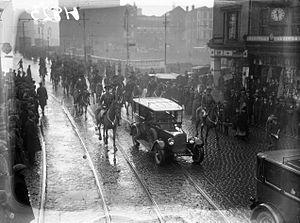
James McNeill est un homme politique et diplomate irlandais, le premier haut-commissaire à Londres et le deuxième gouverneur général de l'État libre d'Irlande, de 1928 à 1932.